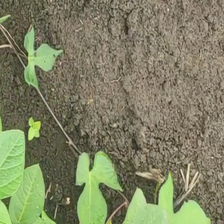
Weed species: Obscure_morning _glory(Ipomoea obscura)